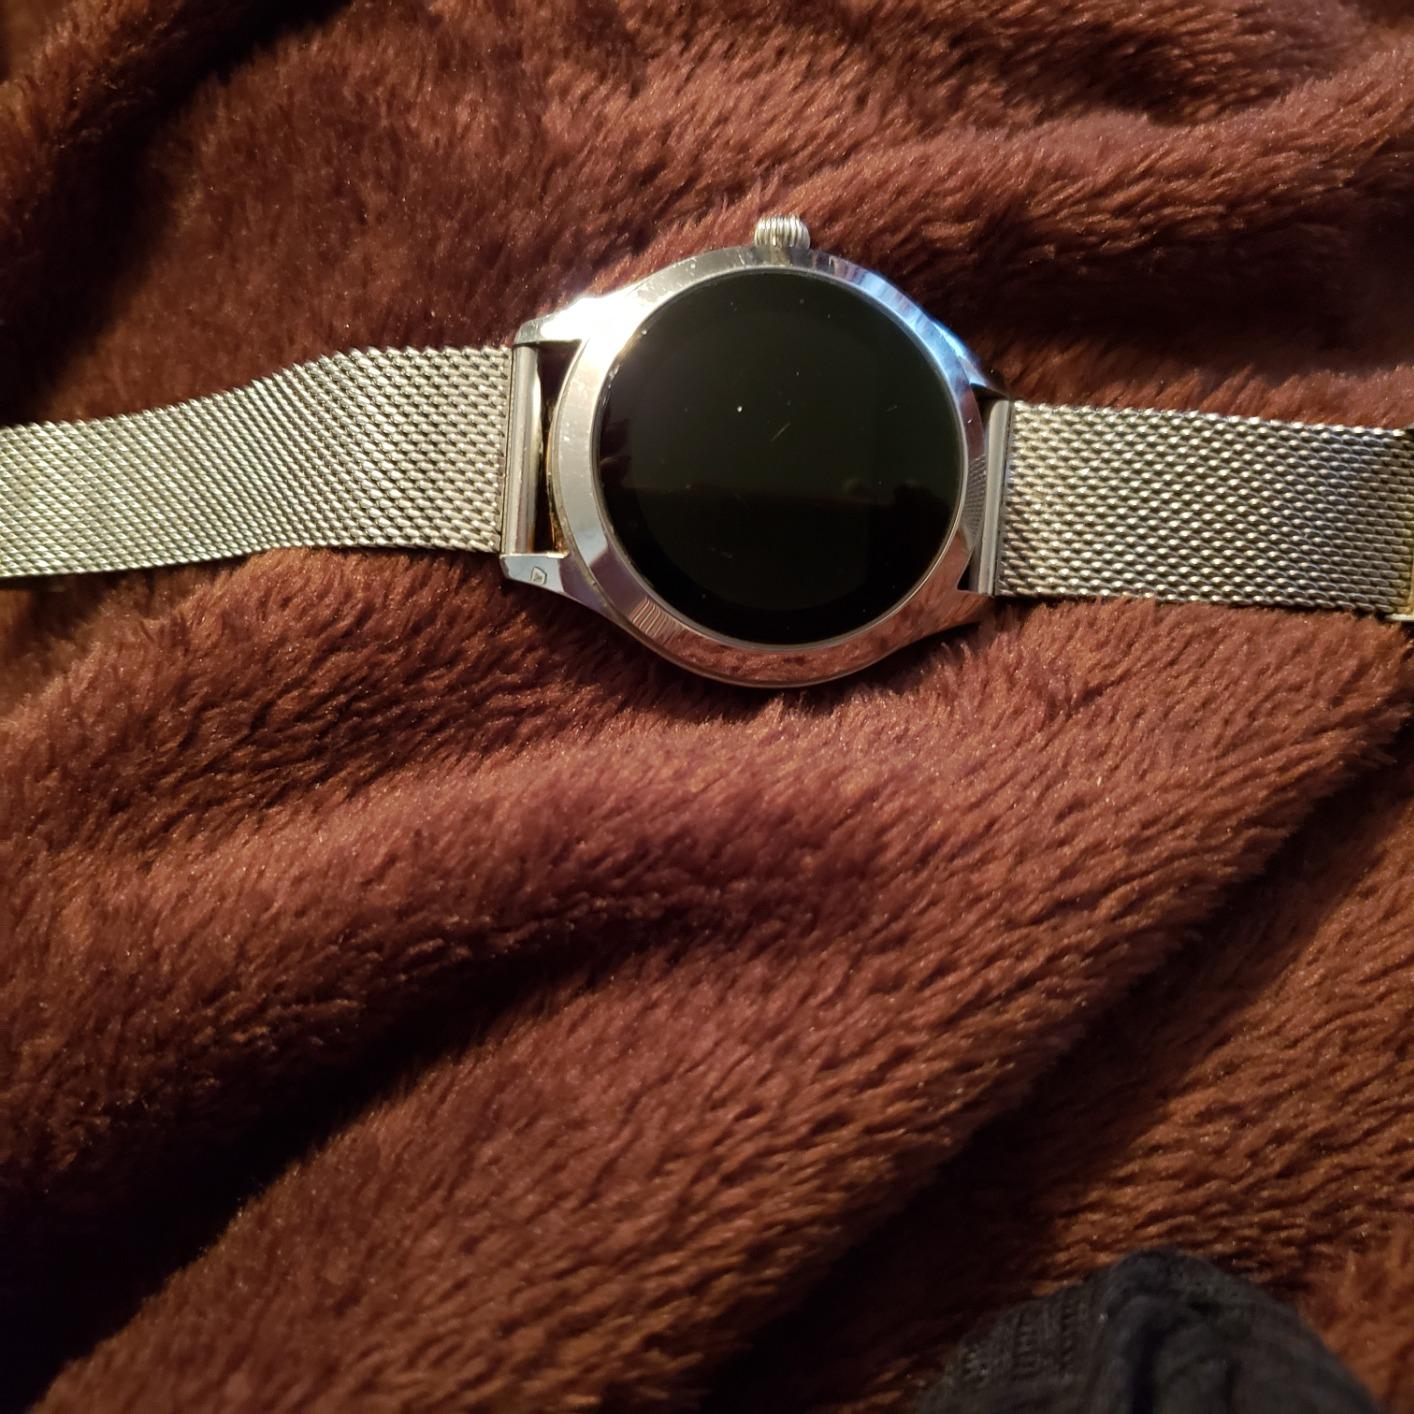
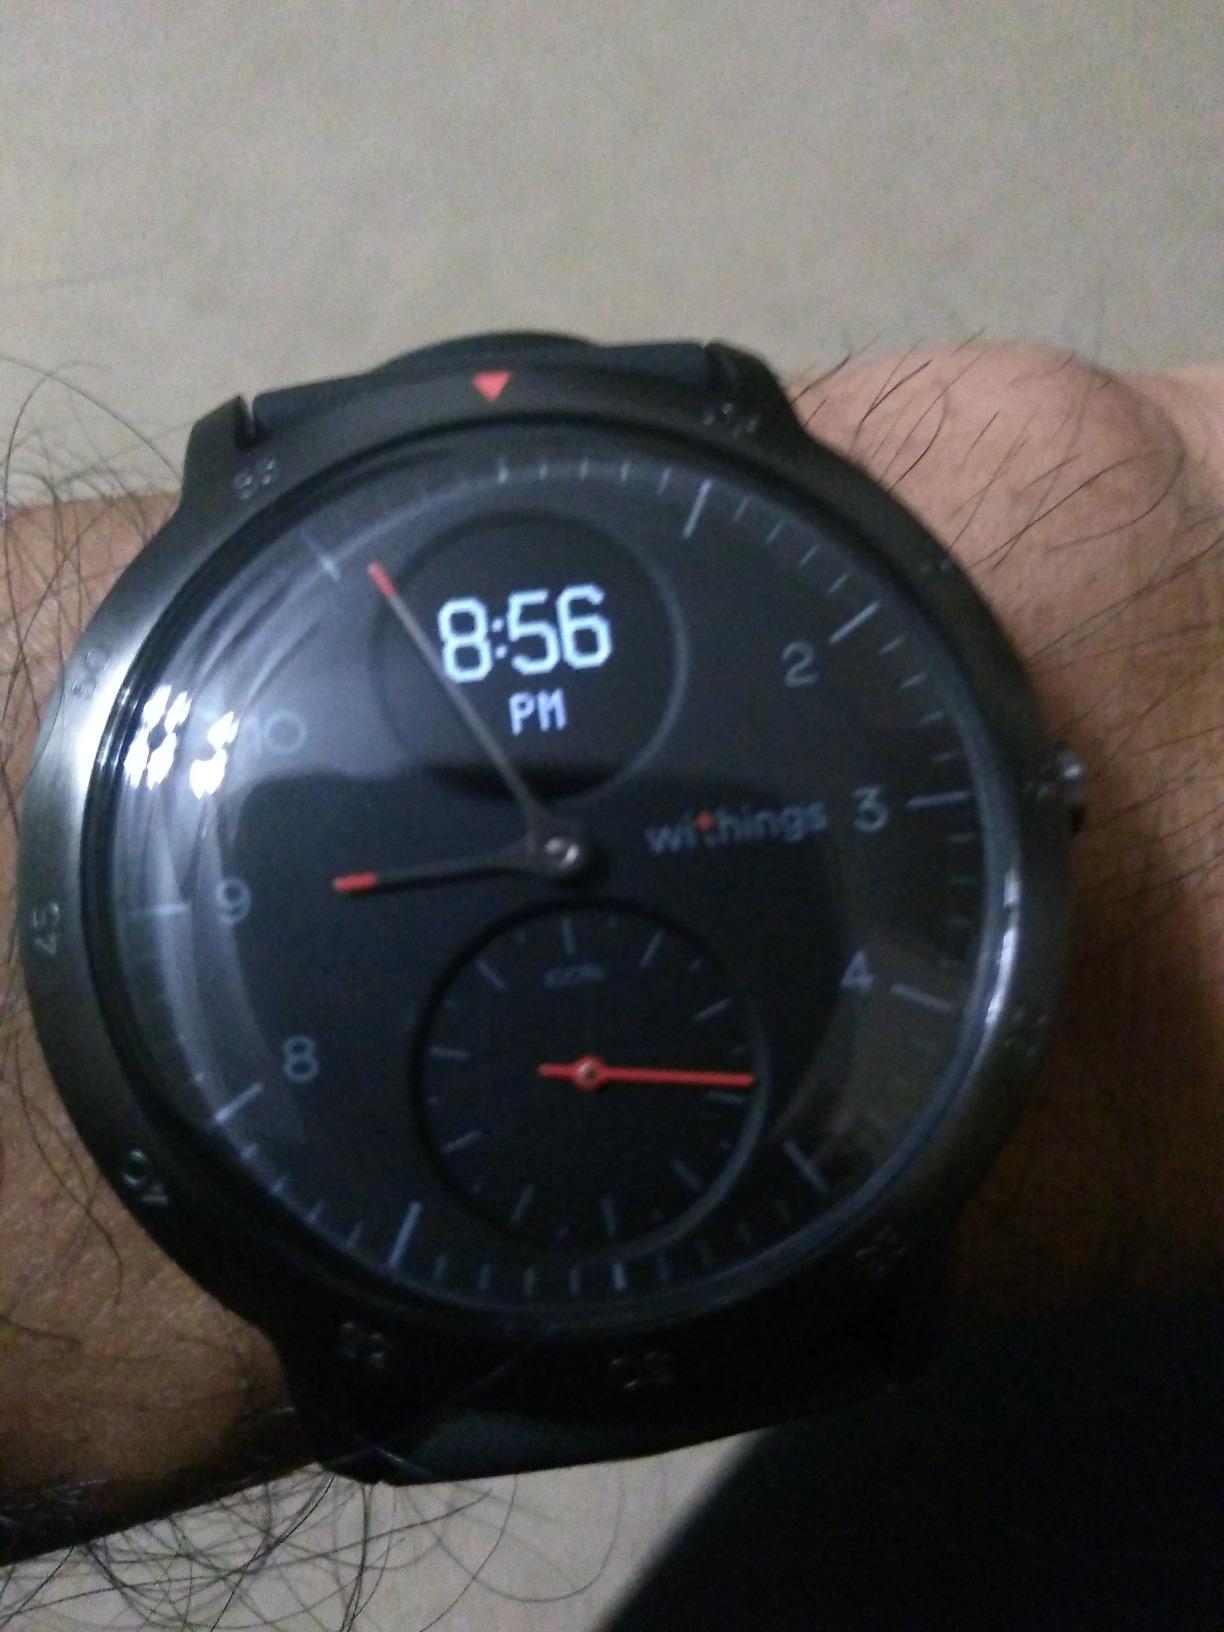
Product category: smartwatch
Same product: no